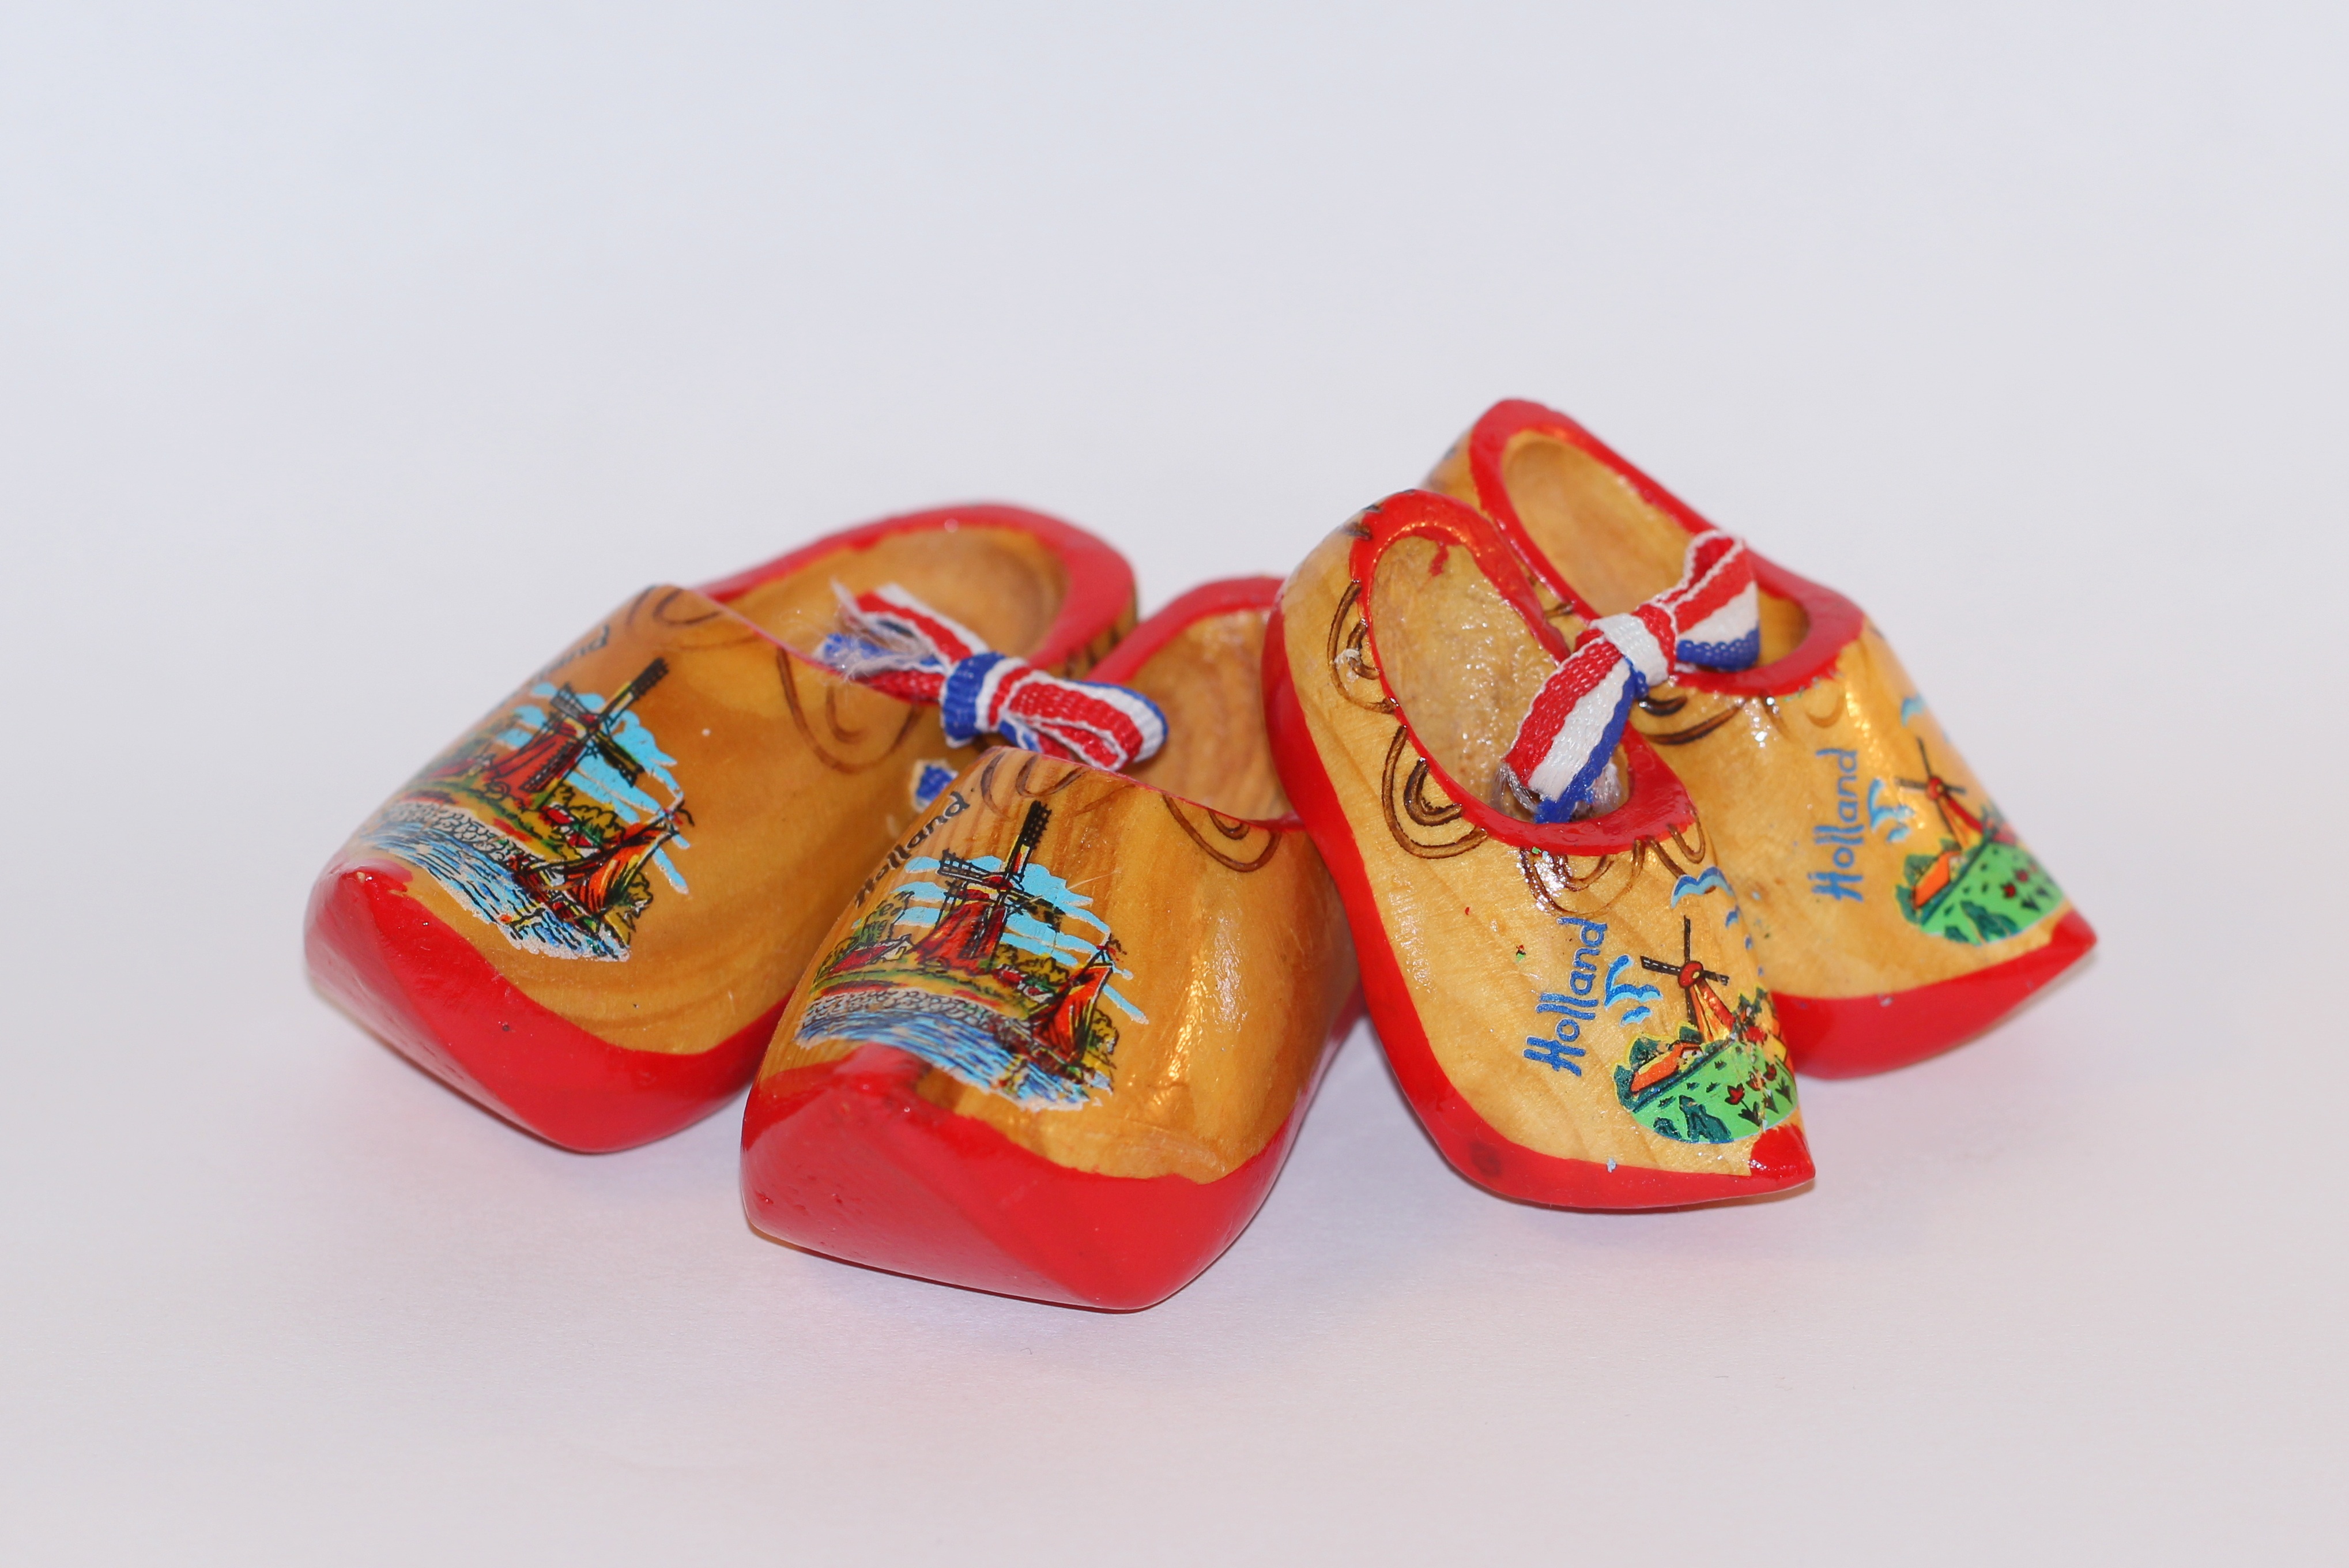
shoe, tourist, travel, leg, orange, slipper, human body, product, holland, amsterdam, dutch, footwear, souvenir, traditional, visit, clogs, wooden shoes, scrapbook, outdoor shoe